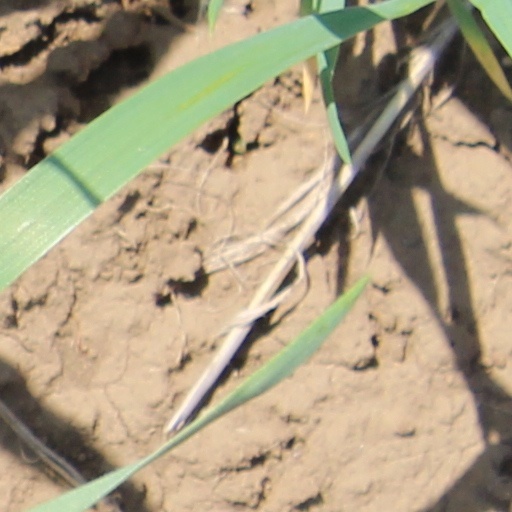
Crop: wheat